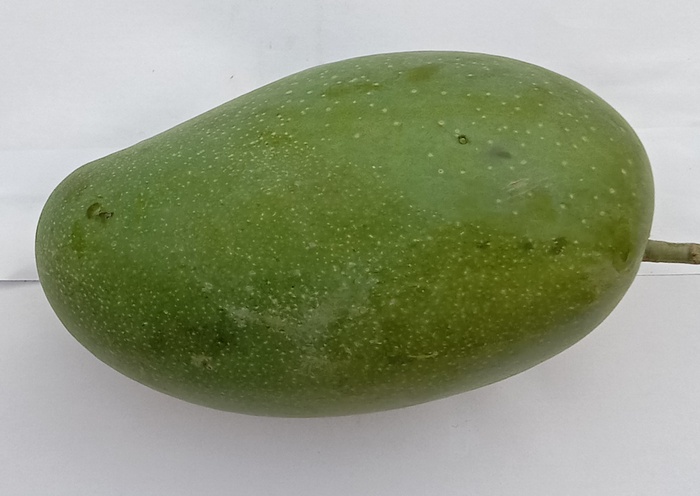
Mango variety: Dosehri